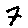
Label: 7